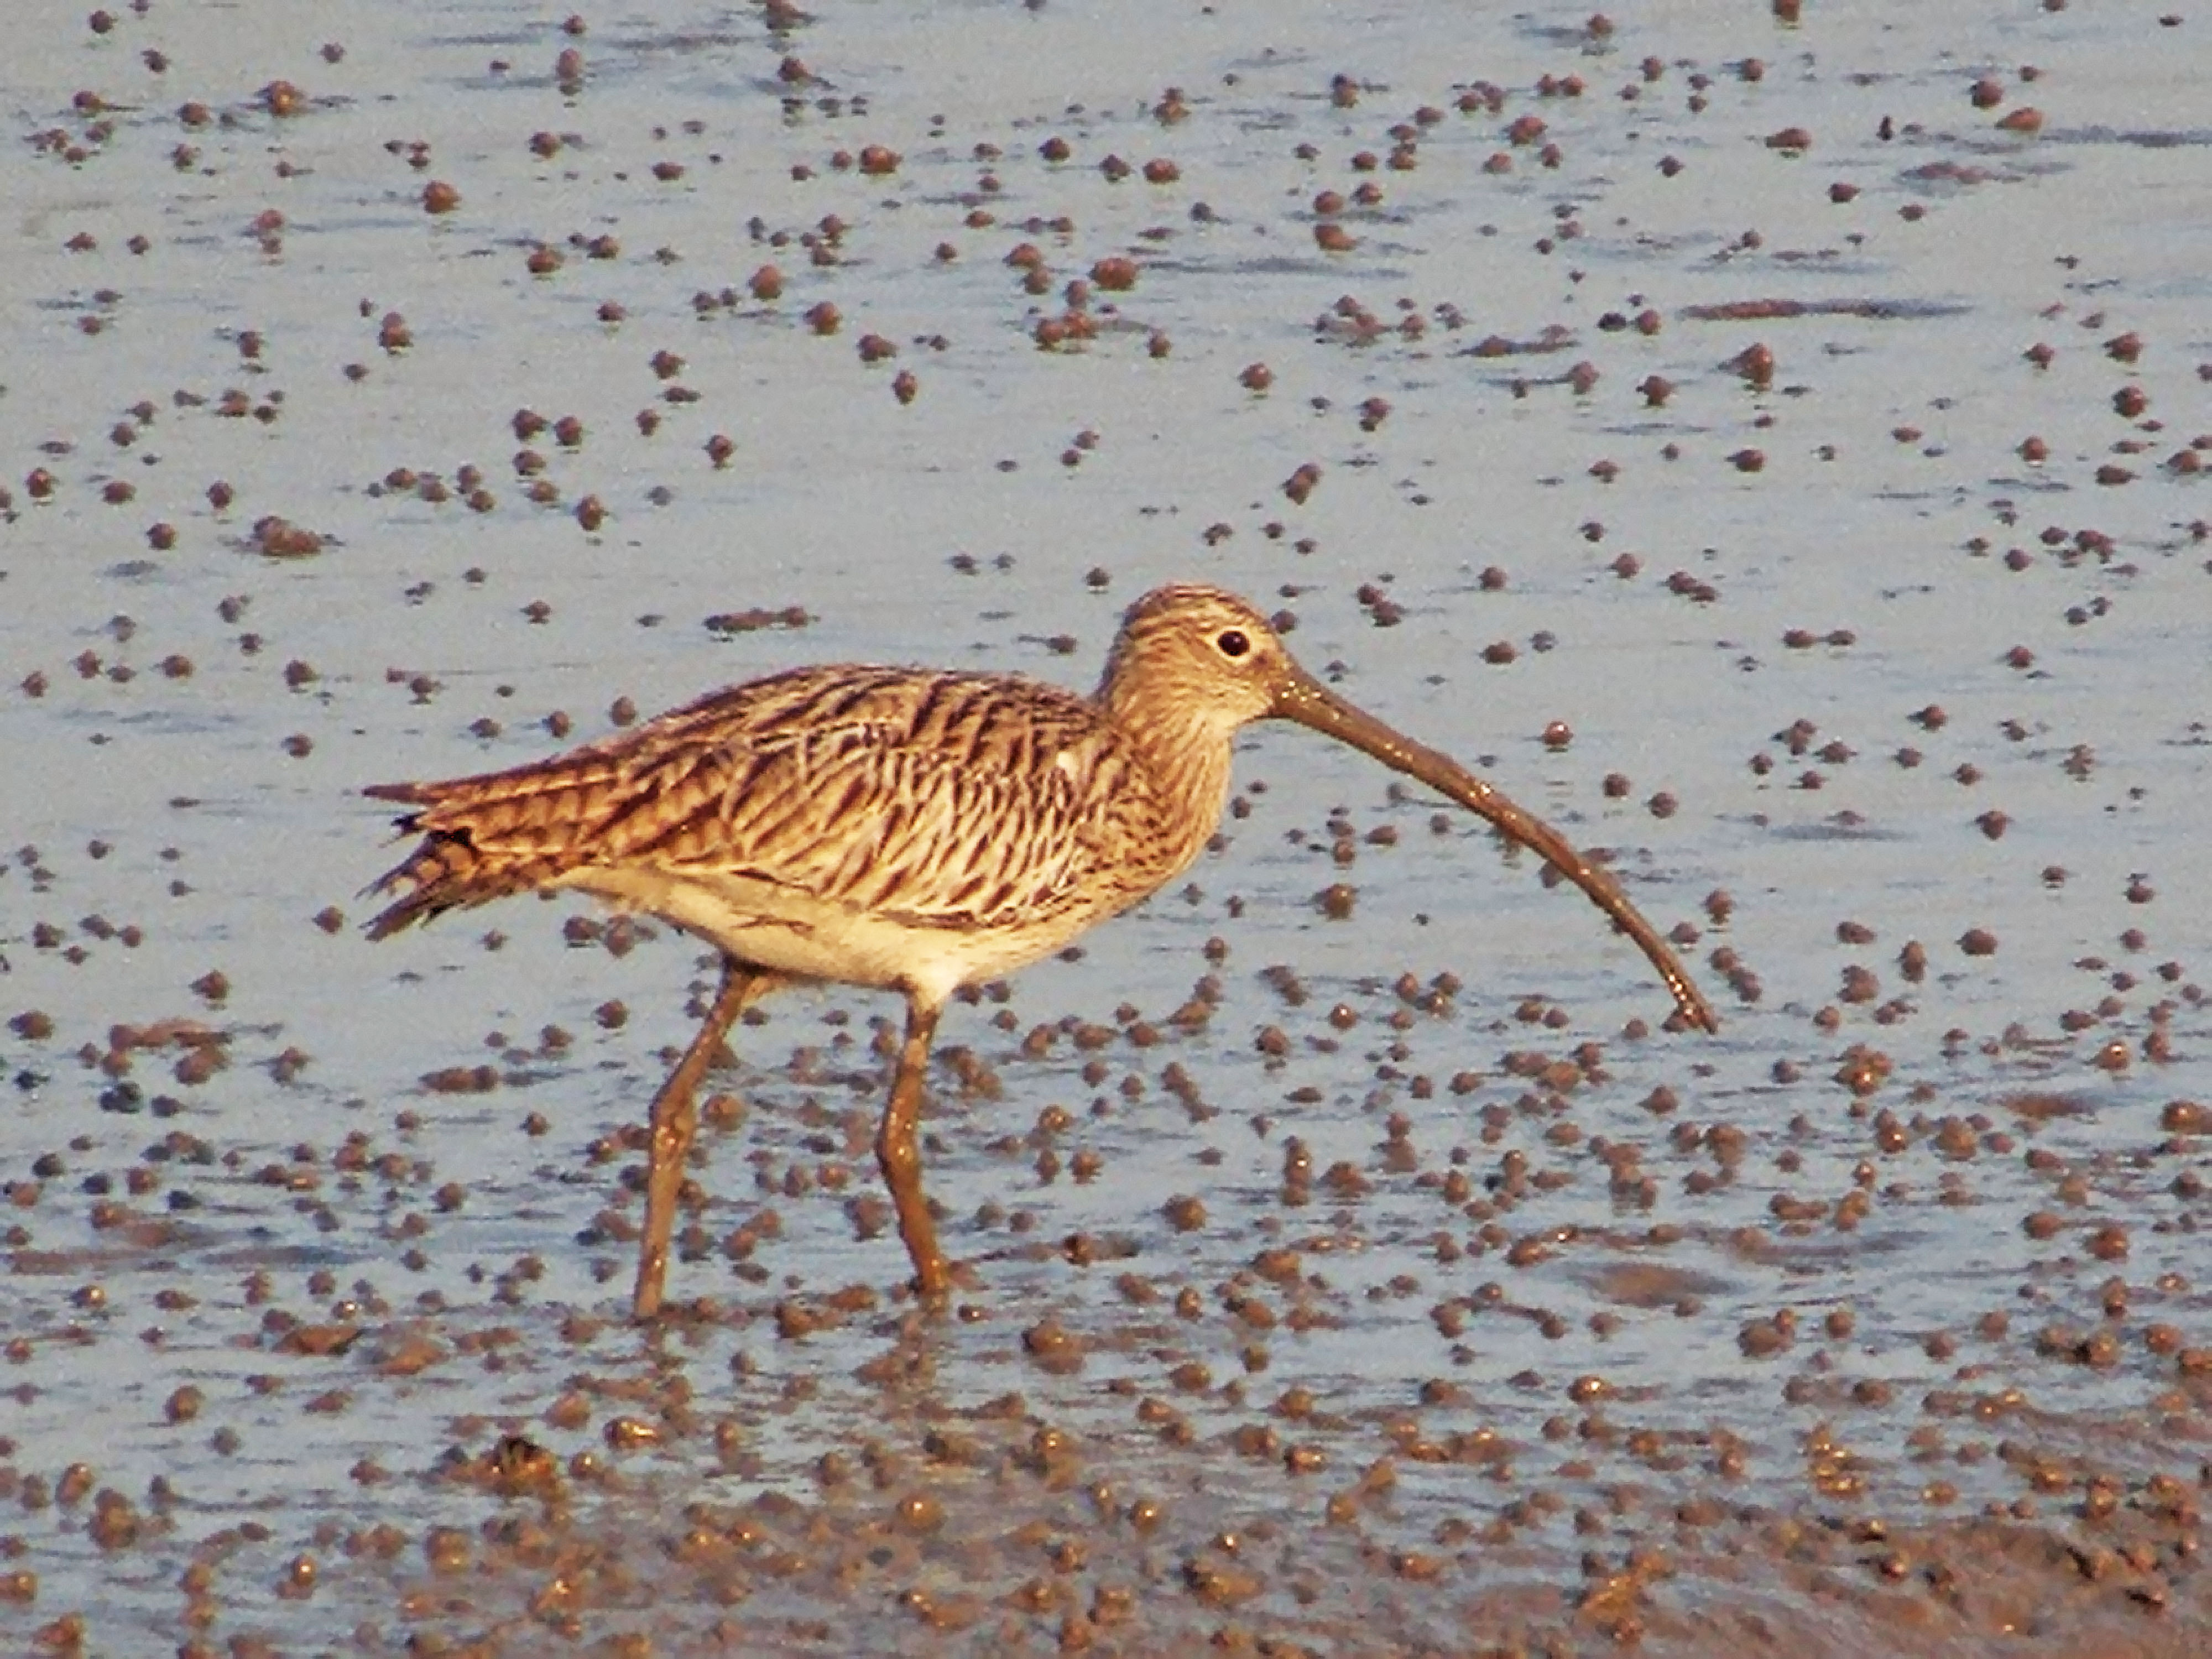
color, beek, eyes, legs, bird, beak, shorebird, dowitcher, calidrid, snipe, sandpiper, red backed sandpiper, charadriiformes, wildlife, redshank, stilt, greater yellowlegs